Reese McGuire

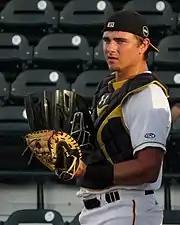
McGuire with the Bradenton Marauders in 2015

As a high school catcher, Major League Baseball (MLB) analysts praised McGuire's defensive ability, and analysts projected he would be taken in the first round of the 2013 MLB draft. The Pittsburgh Pirates selected him 14th overall, the highest draft selection for a high school catcher since 2008. At the time, McGuire had committed to play college baseball for the San Diego Toreros. He signed with the Pirates on June 18, earning a $2.36 million signing bonus in the process, and was assigned to the Rookie-level GCL Pirates. In his professional baseball debut on July 4, McGuire recorded four hits, three RBI, and two doubles. After hitting .330 with 11 doubles and 21 RBI in 46 Gulf Coast League games, McGuire was promoted to the Class A Short Season Jamestown Jammers at the end of August. He appeared in only four New York–Penn League games, going 4-for-16 with a walk in the process.